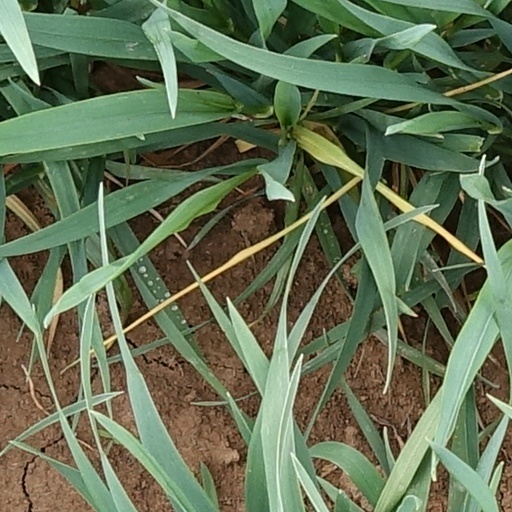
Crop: wheat